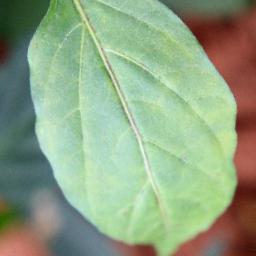
Label: healthy